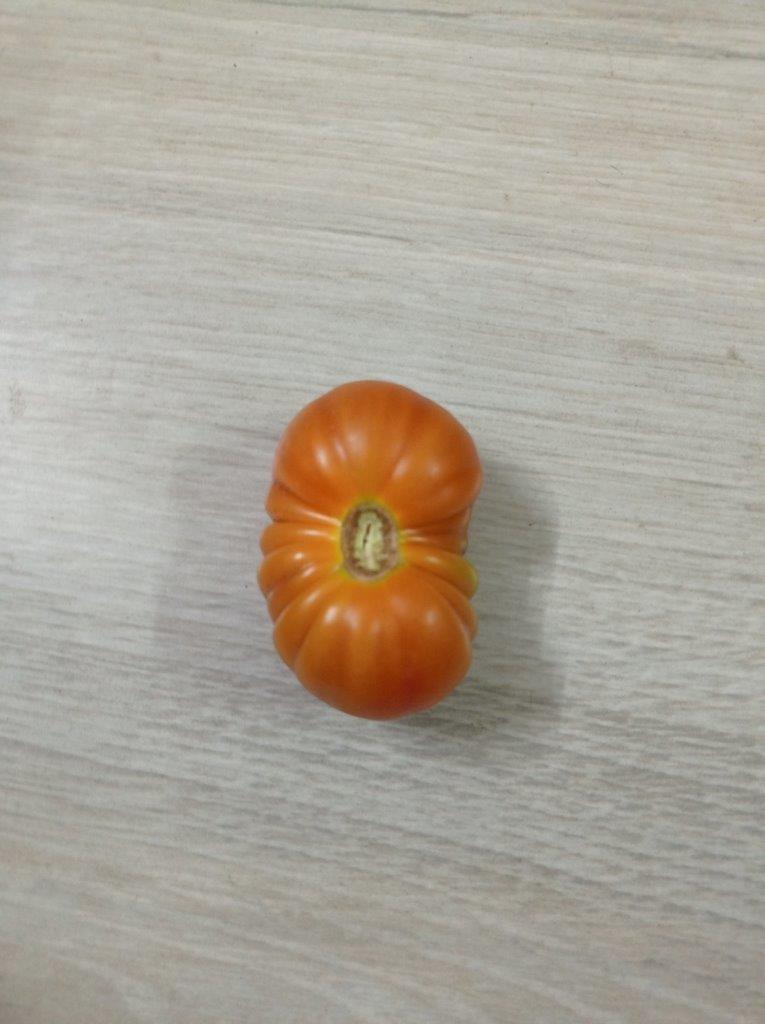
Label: Fresh